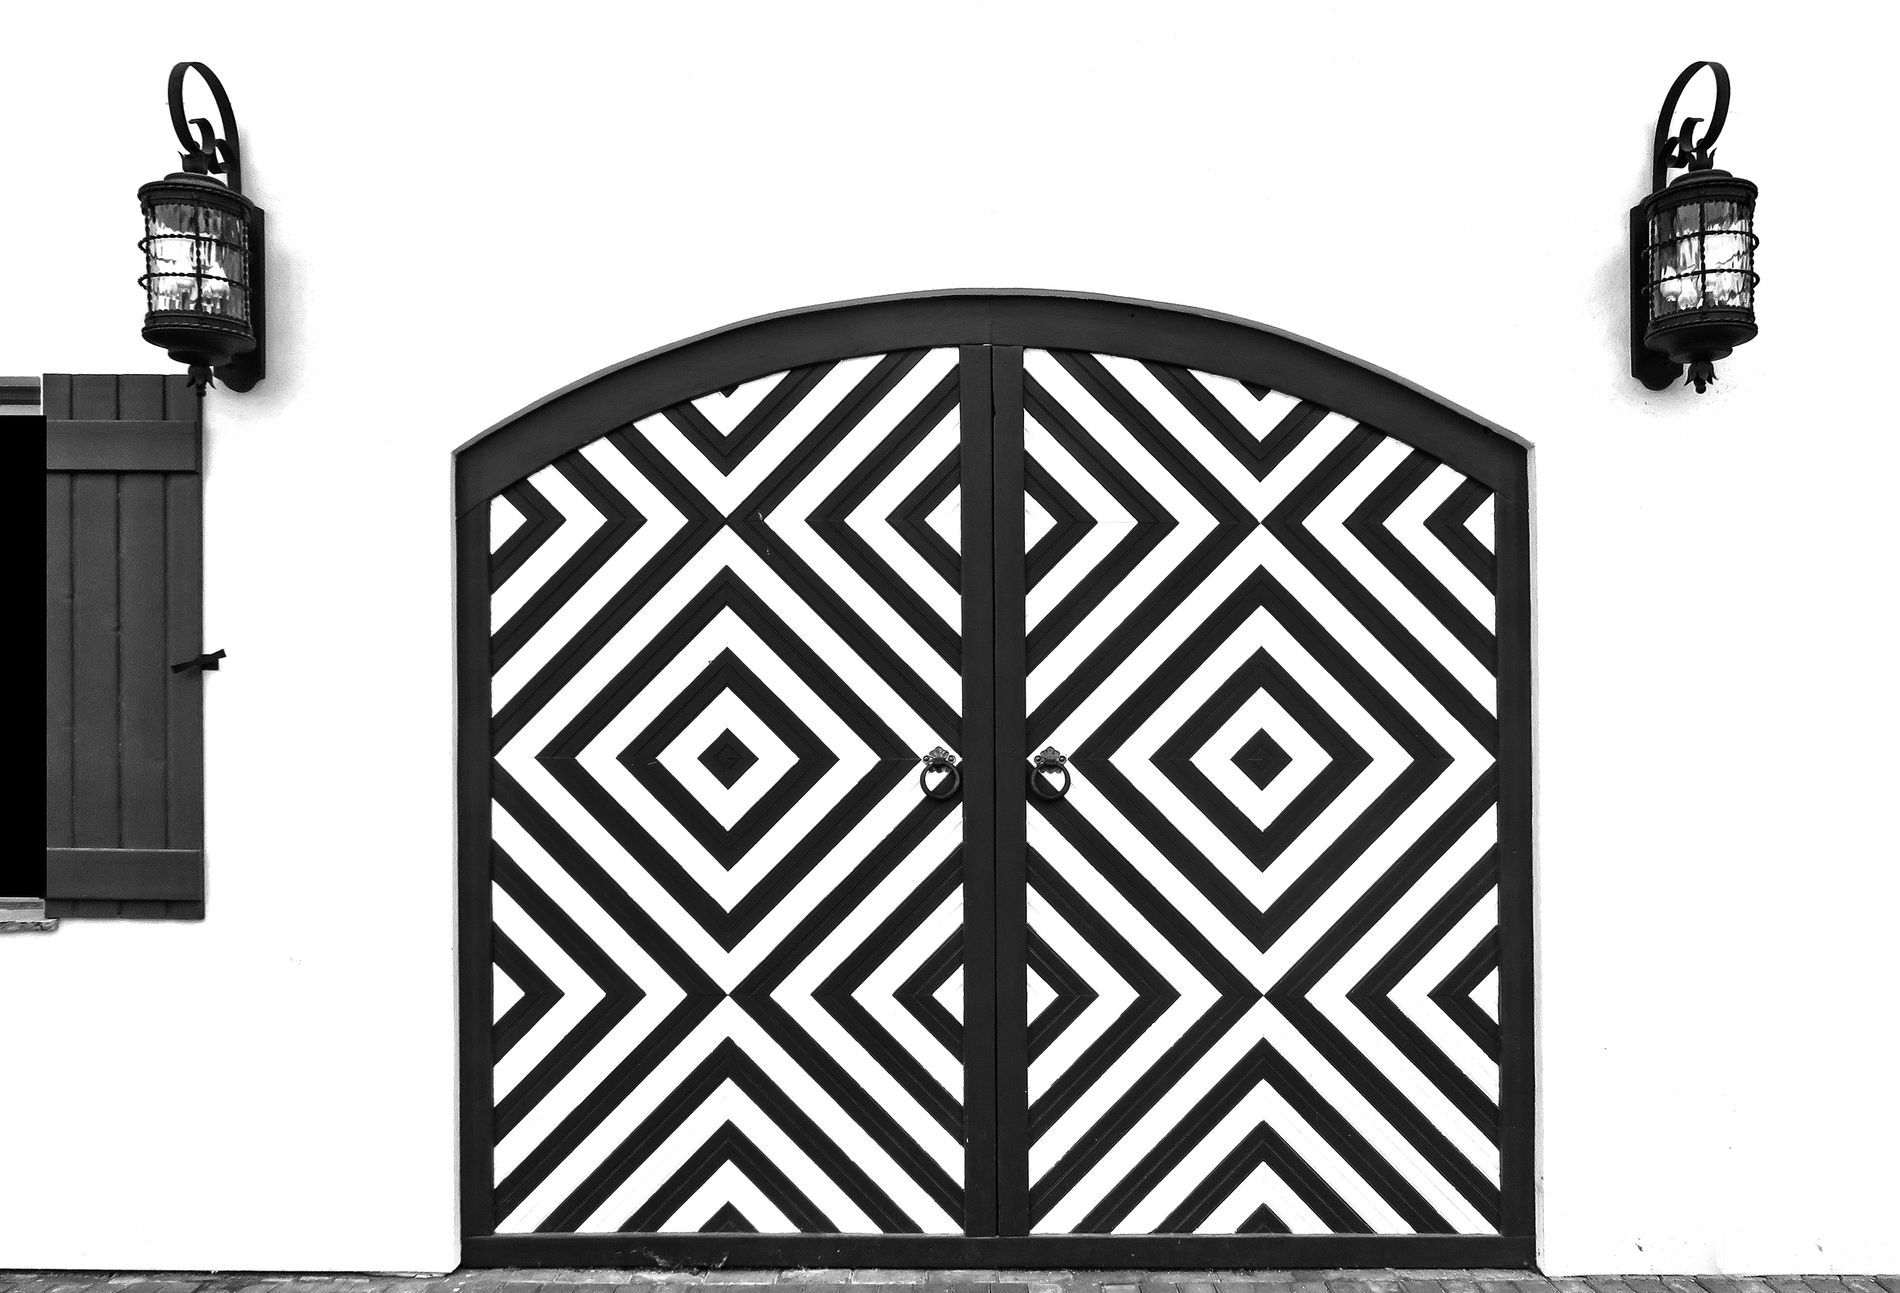
Black and White Geometric Gate
A pair of double door with a black and white geometric pattern, giving an optical illusion effect. The door is tall and has an arch at the top. There are two black lanterns on the wall. There is a small window with shutters on the left. Part of the ground is visible at the bottom.
An outdoor shot taken at eye-level captures a visually striking black and white double door gate against a bright wall. There are two vintage wall lanterns on both sides, adding a vintage touch to the shot. The clear lighting creates a more artistic mood.
Labels: Gate, Lamp, Door, Wall Lantern, Wall, Window, Ground
Camera: Canon Canon PowerShot SX720 HS
Aperture: F4
Exposure: 1/320 sec
ISO: 80
Focal length: 4.3 mm